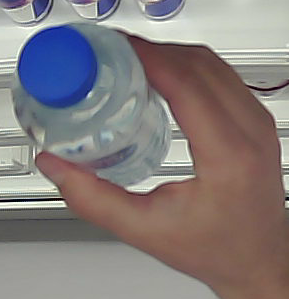
Product: nestle_water